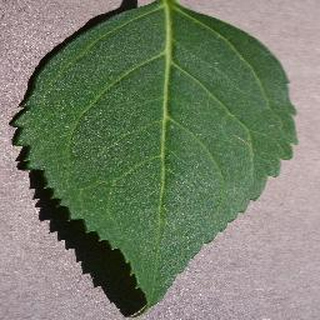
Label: healthy_cherry